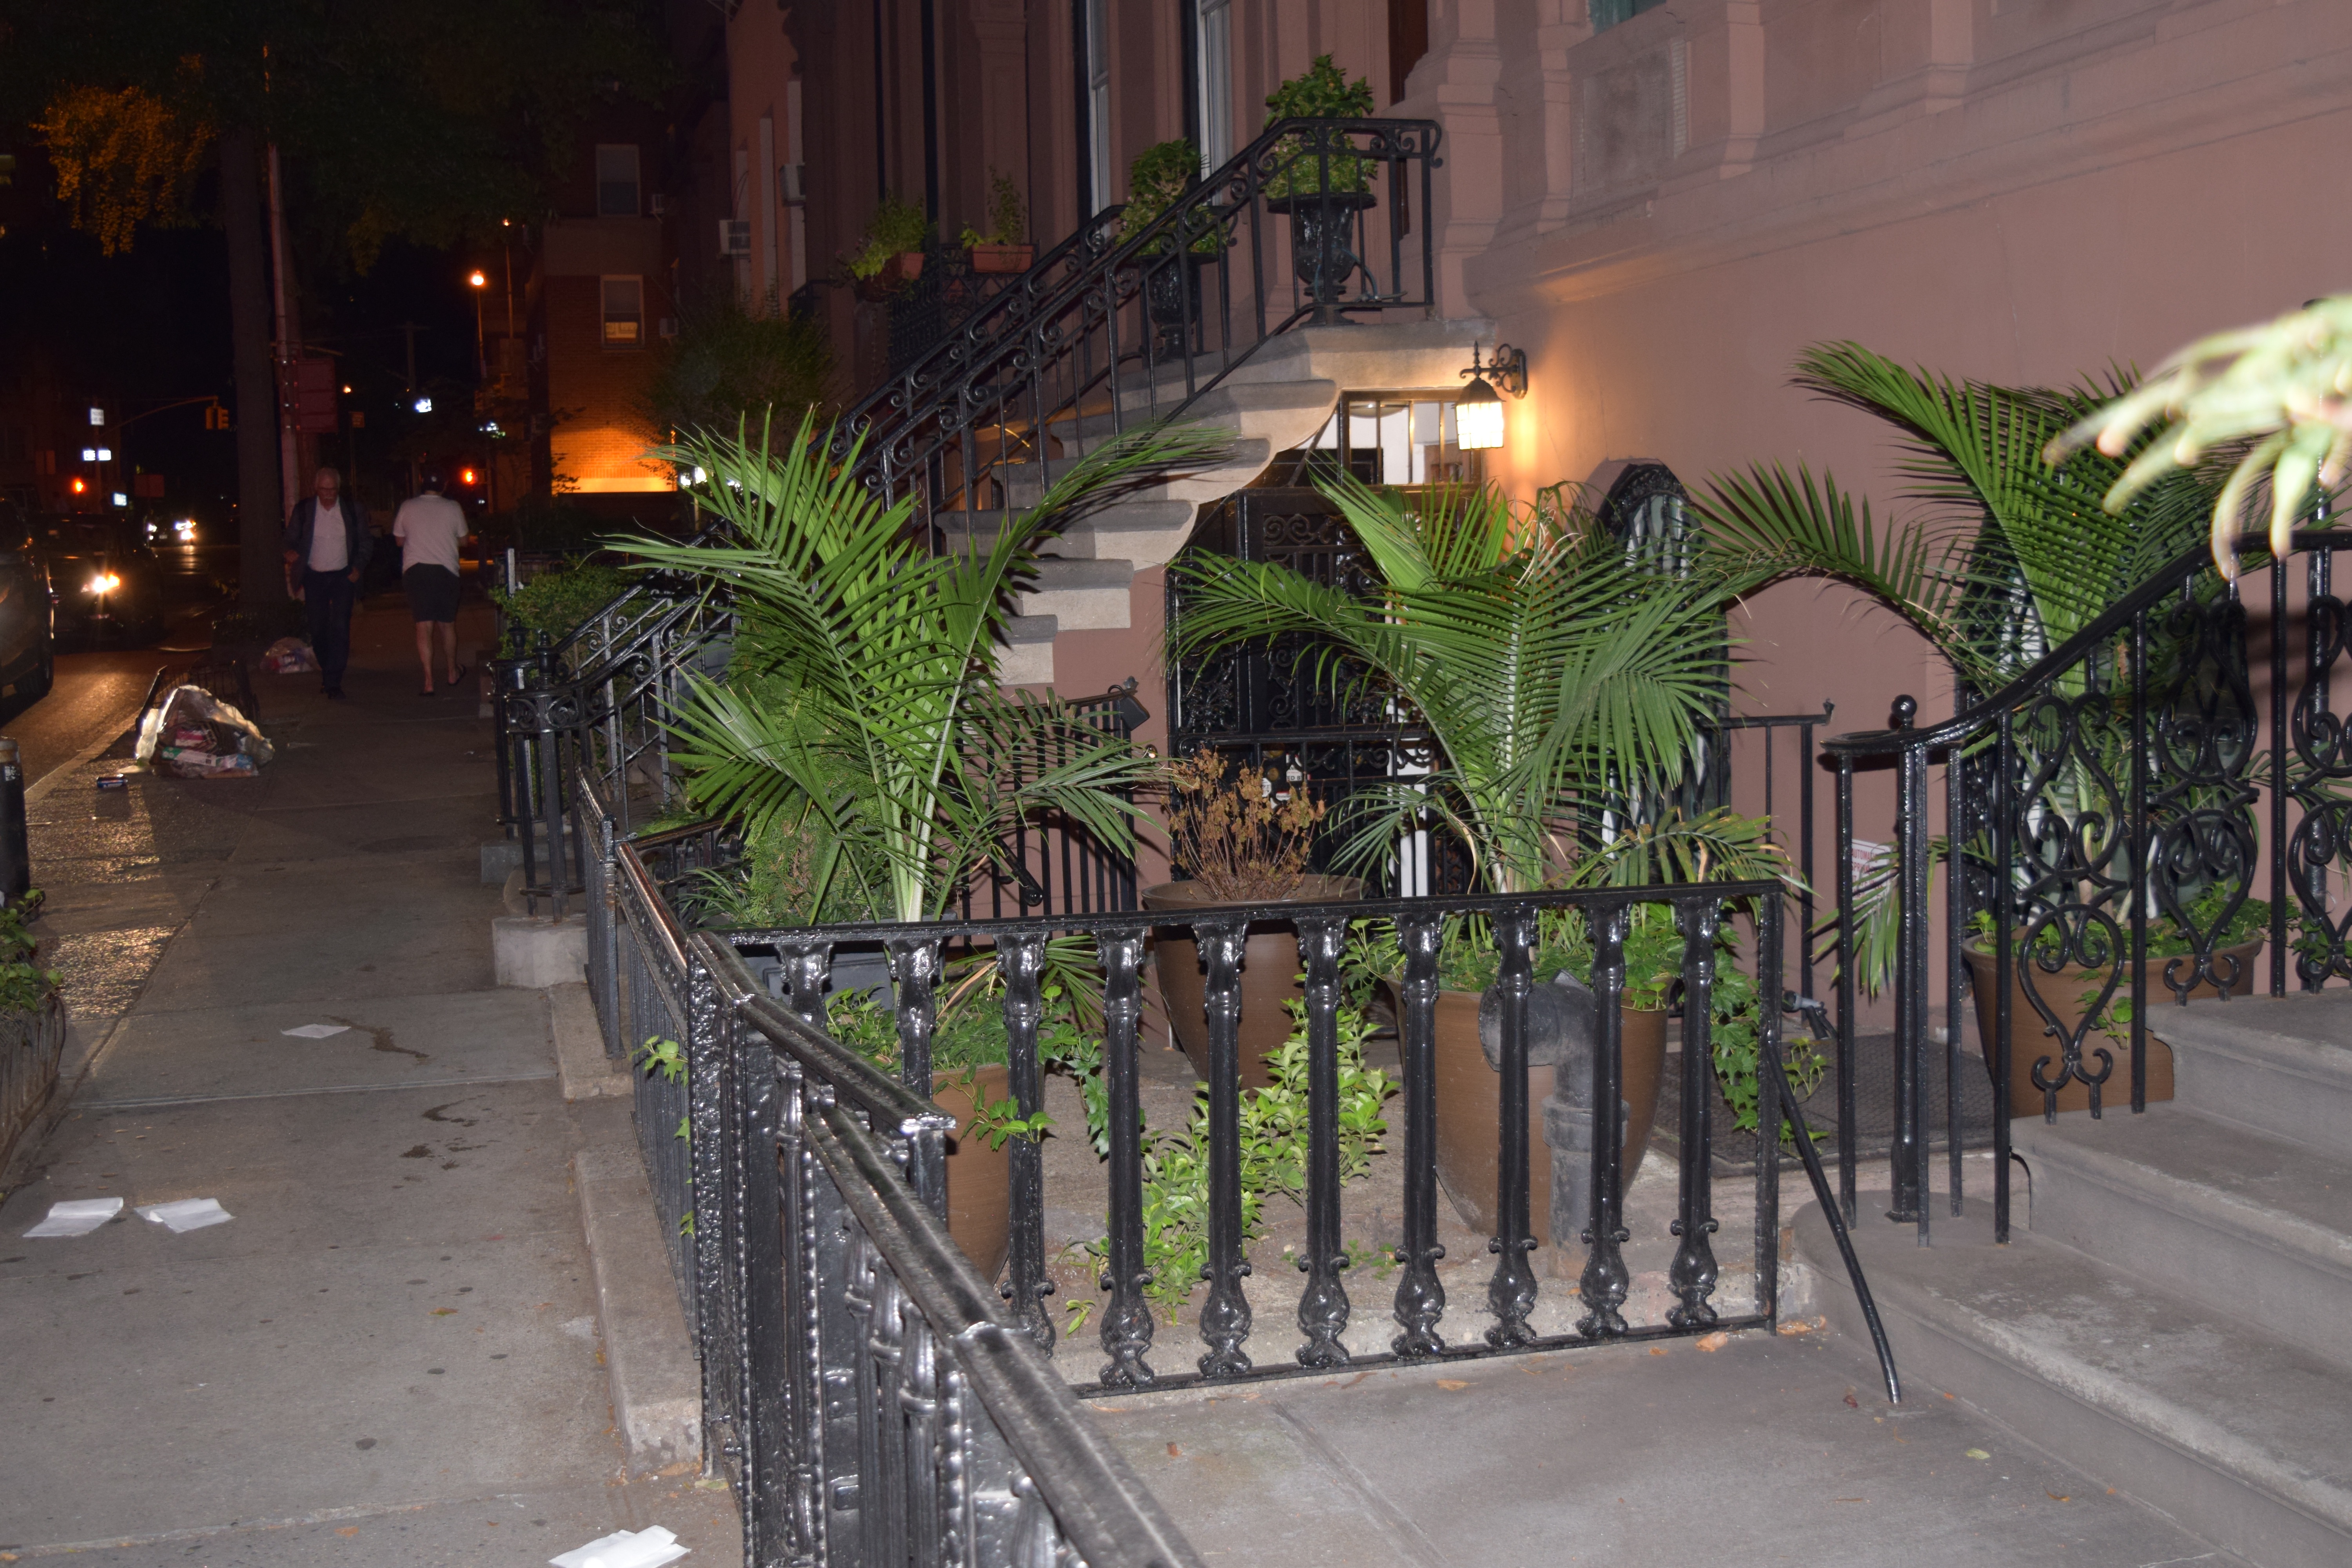
restaurant, courtyard, resort, estate, hacienda